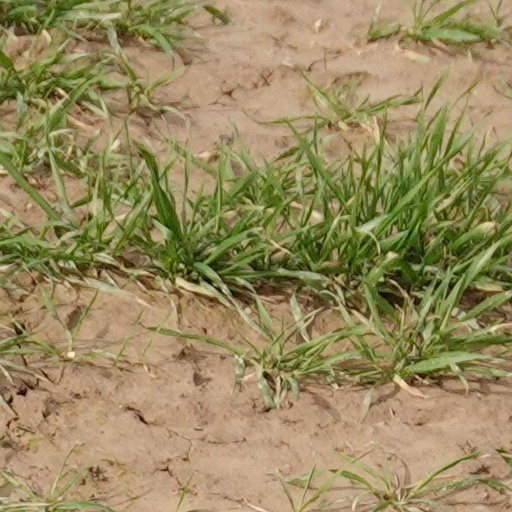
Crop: wheat